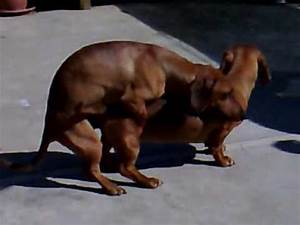
Label: cane